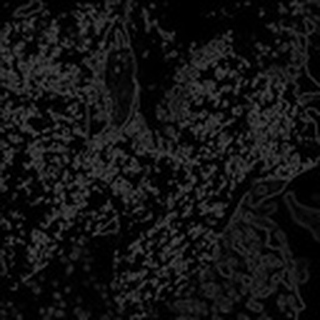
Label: cotton_powdery_mildew